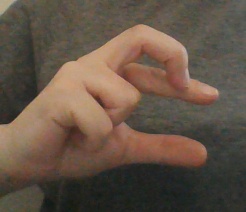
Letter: thal